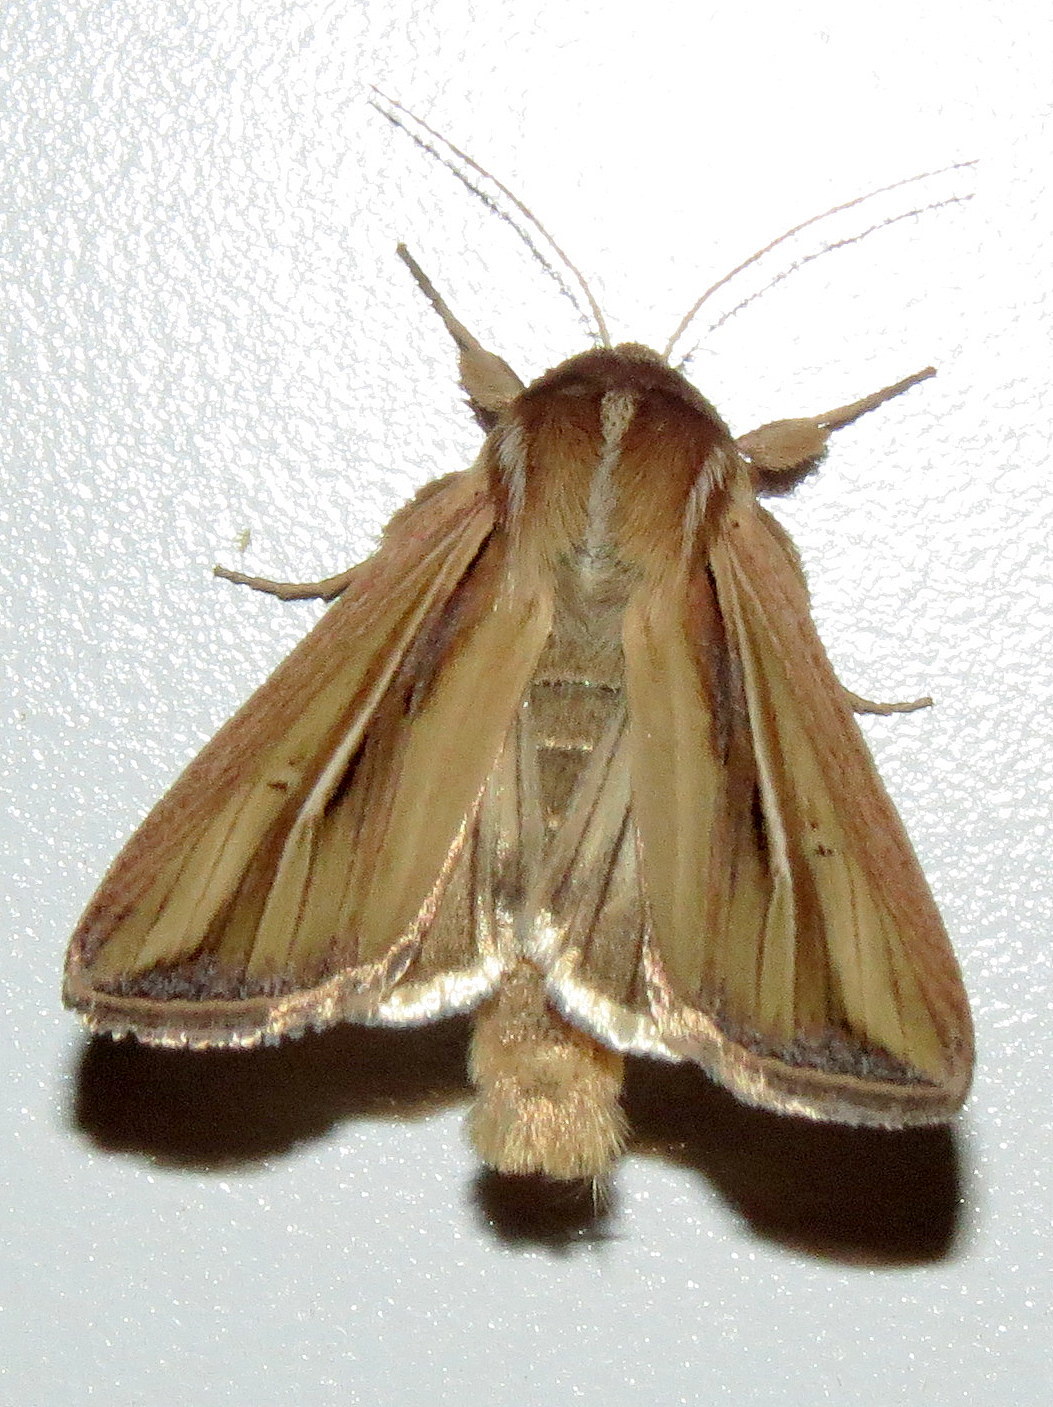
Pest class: wheathead_armyworm_Dargida_diffusa